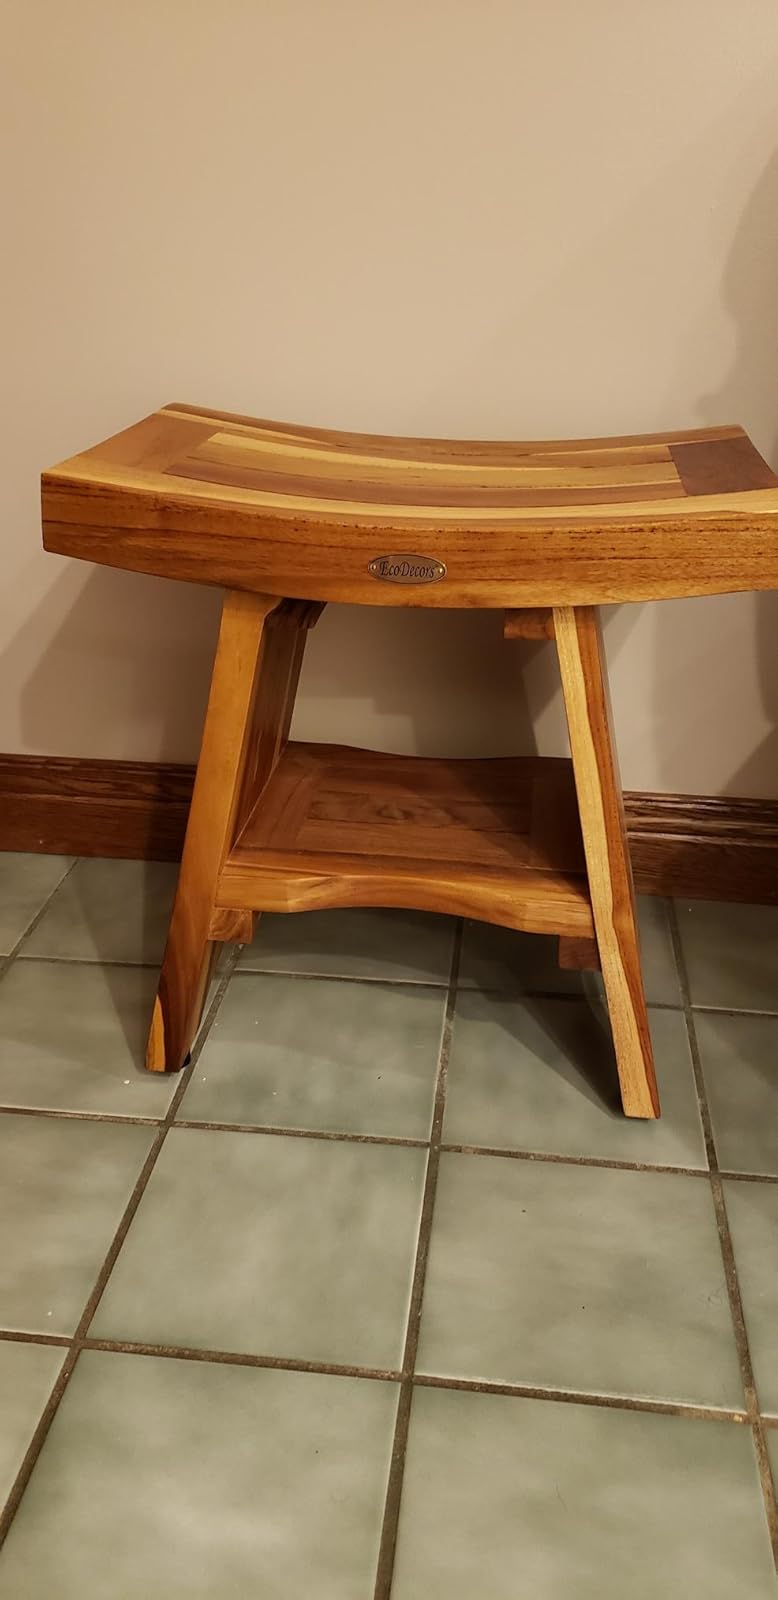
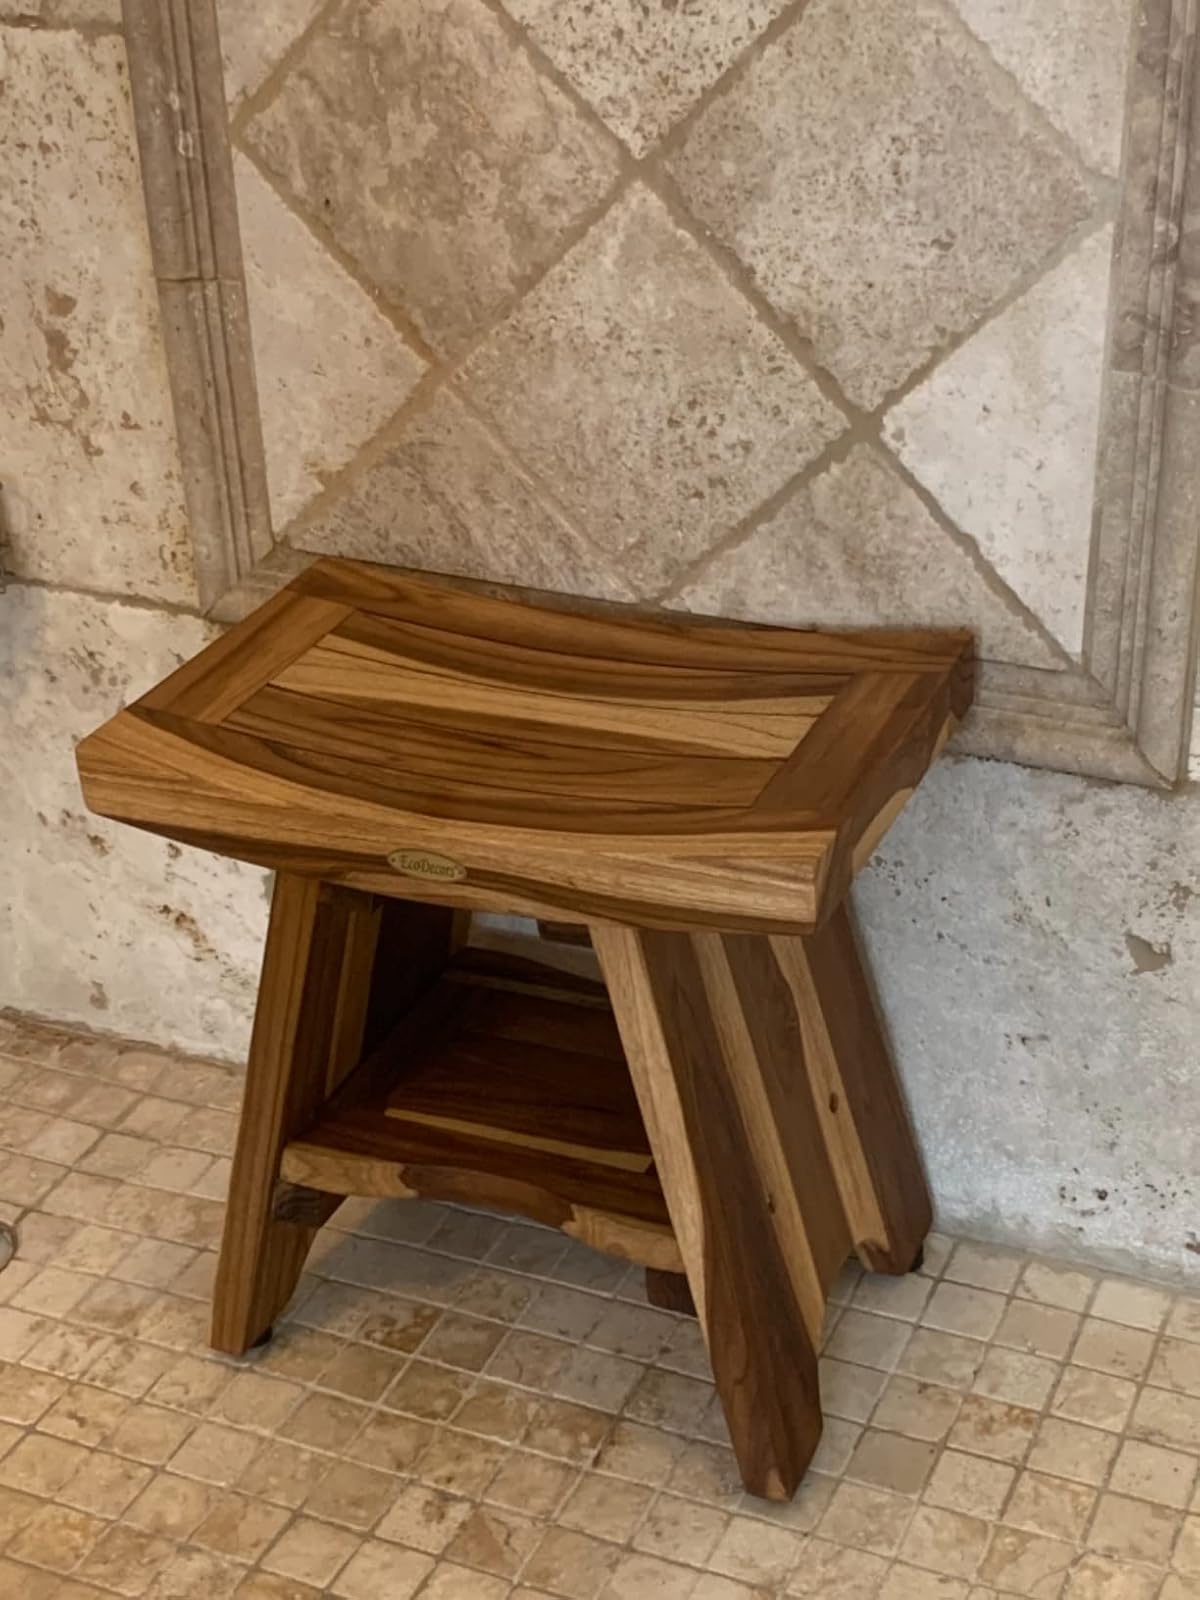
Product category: stool
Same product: yes